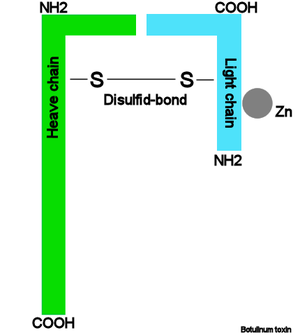
Botulinumtoksin / Opbygning
En simpel illustration som viser opbygningen af botulinumtoksin. Læs tekst under opbygning for mere info.
Botulinumtoksin er et af verdens giftigste stoffer. Det er et protein og et neurotoxin, der dannes af bakterien Clostridium botulinum og kan føre til den dødelige sygdom botulisme, bedre kendt som pølseforgiftning. Det er proteinets specifikke molekylære virkning, der gør det så giftigt. Til trods for at det er så giftigt, bliver det brugt i meget små doser til at behandle muskelspasmer og til kosmetiske formål under navnet Botox.